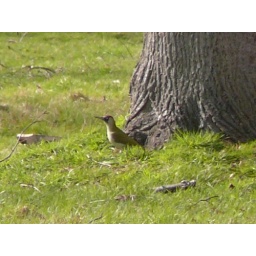
green woodpecker in bushy park